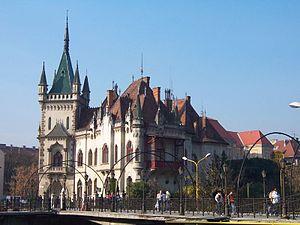
Le palais Jakab est un bâtiment de Košice situé à l'angle des rues Mlynská et Štefániková à proximité de la gare.
Košice, appelée parfois Cassovie en français sur la base du nom latin Cassovia, est la deuxième ville de Slovaquie par sa population et était la cinquième de l'ancienne Tchécoslovaquie.